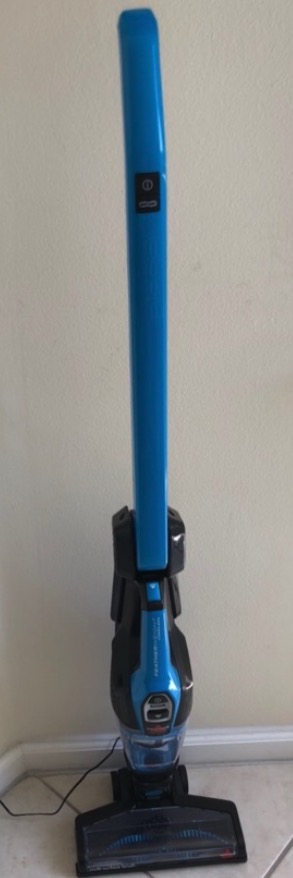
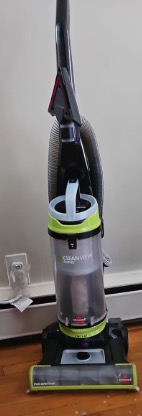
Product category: items_vacuum
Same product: no